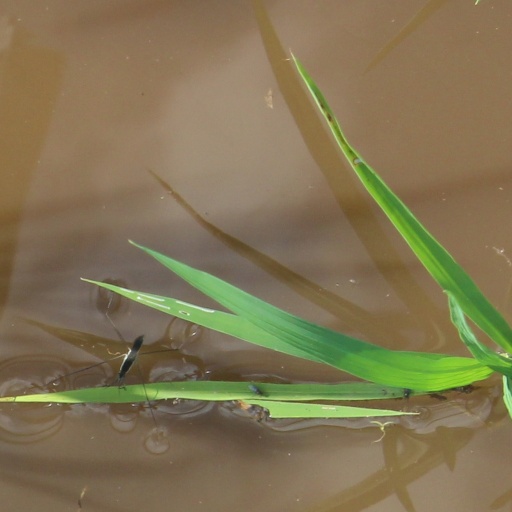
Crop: rice